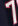
Number: 7